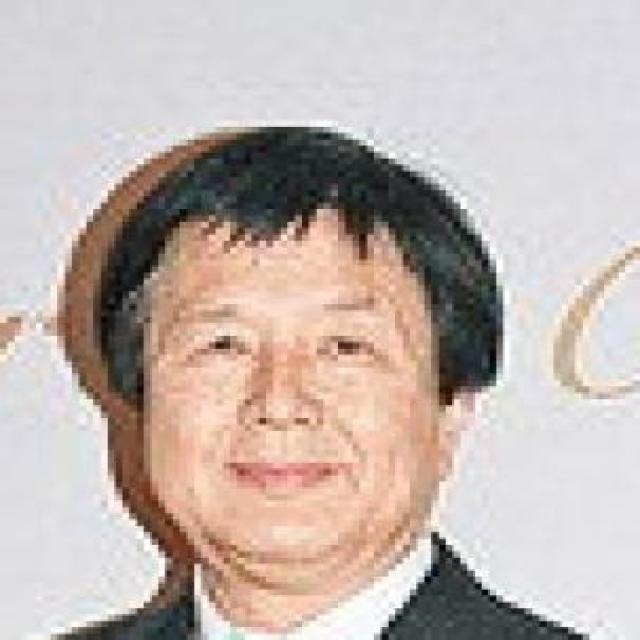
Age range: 45-64